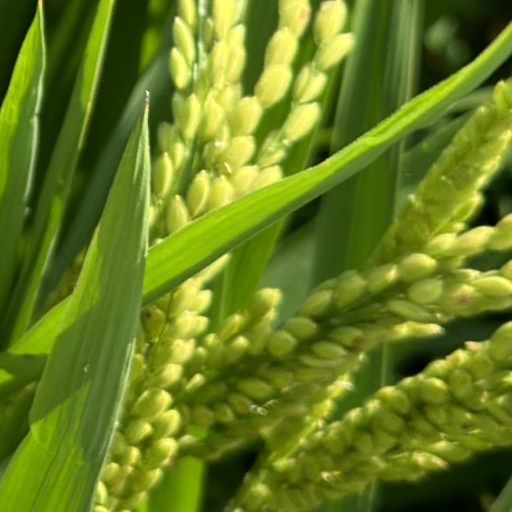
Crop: rice